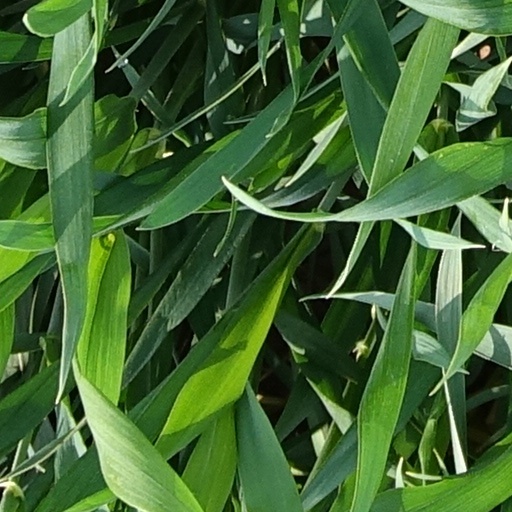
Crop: wheat